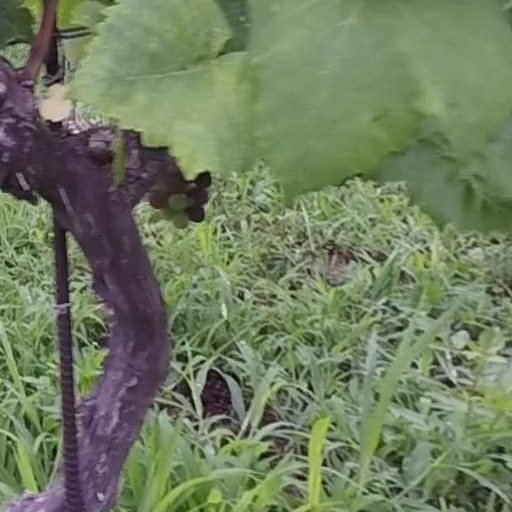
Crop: grape